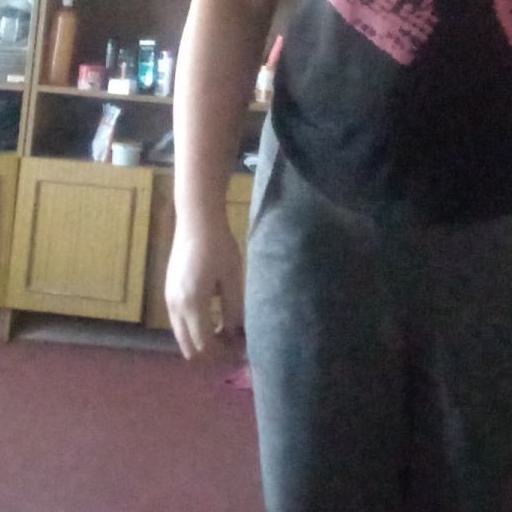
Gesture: no_gesture